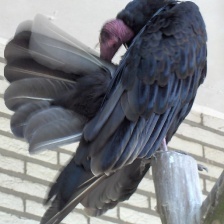
Species: TURKEY VULTURE
Scientific name: CATHARTES AURA
ImageNet parent category: vulture